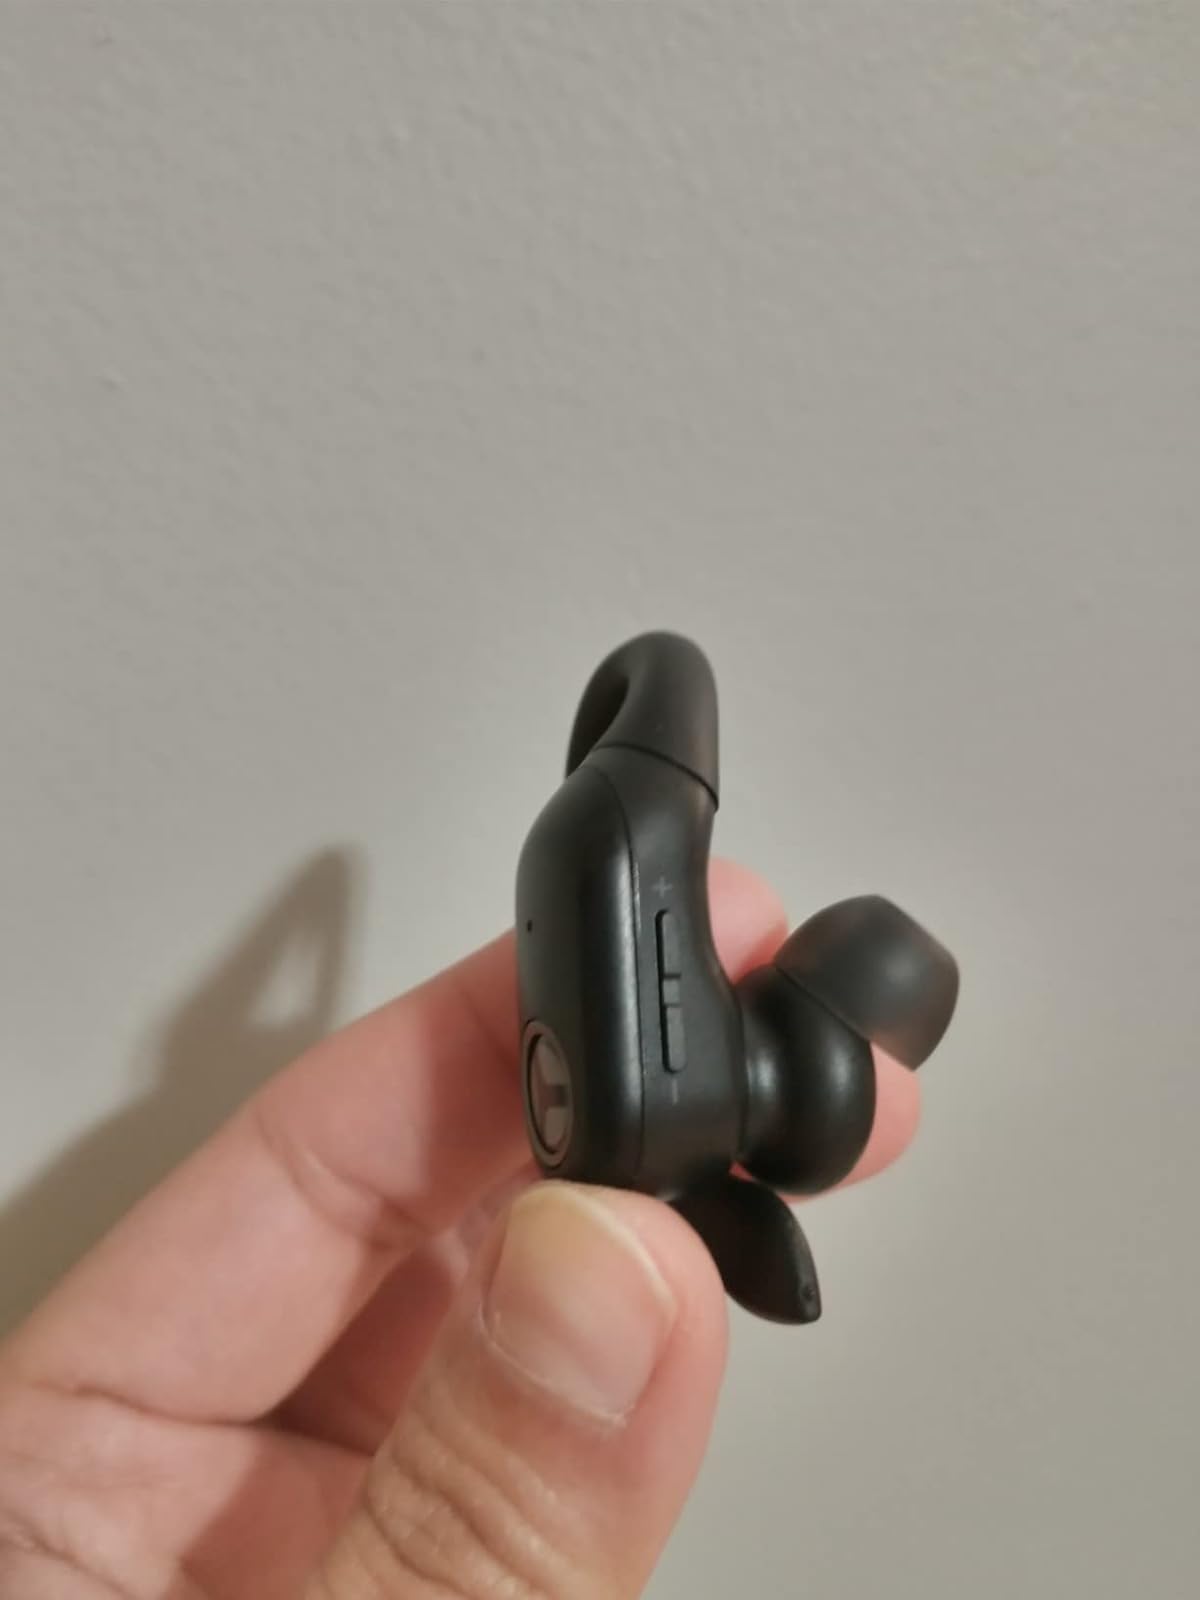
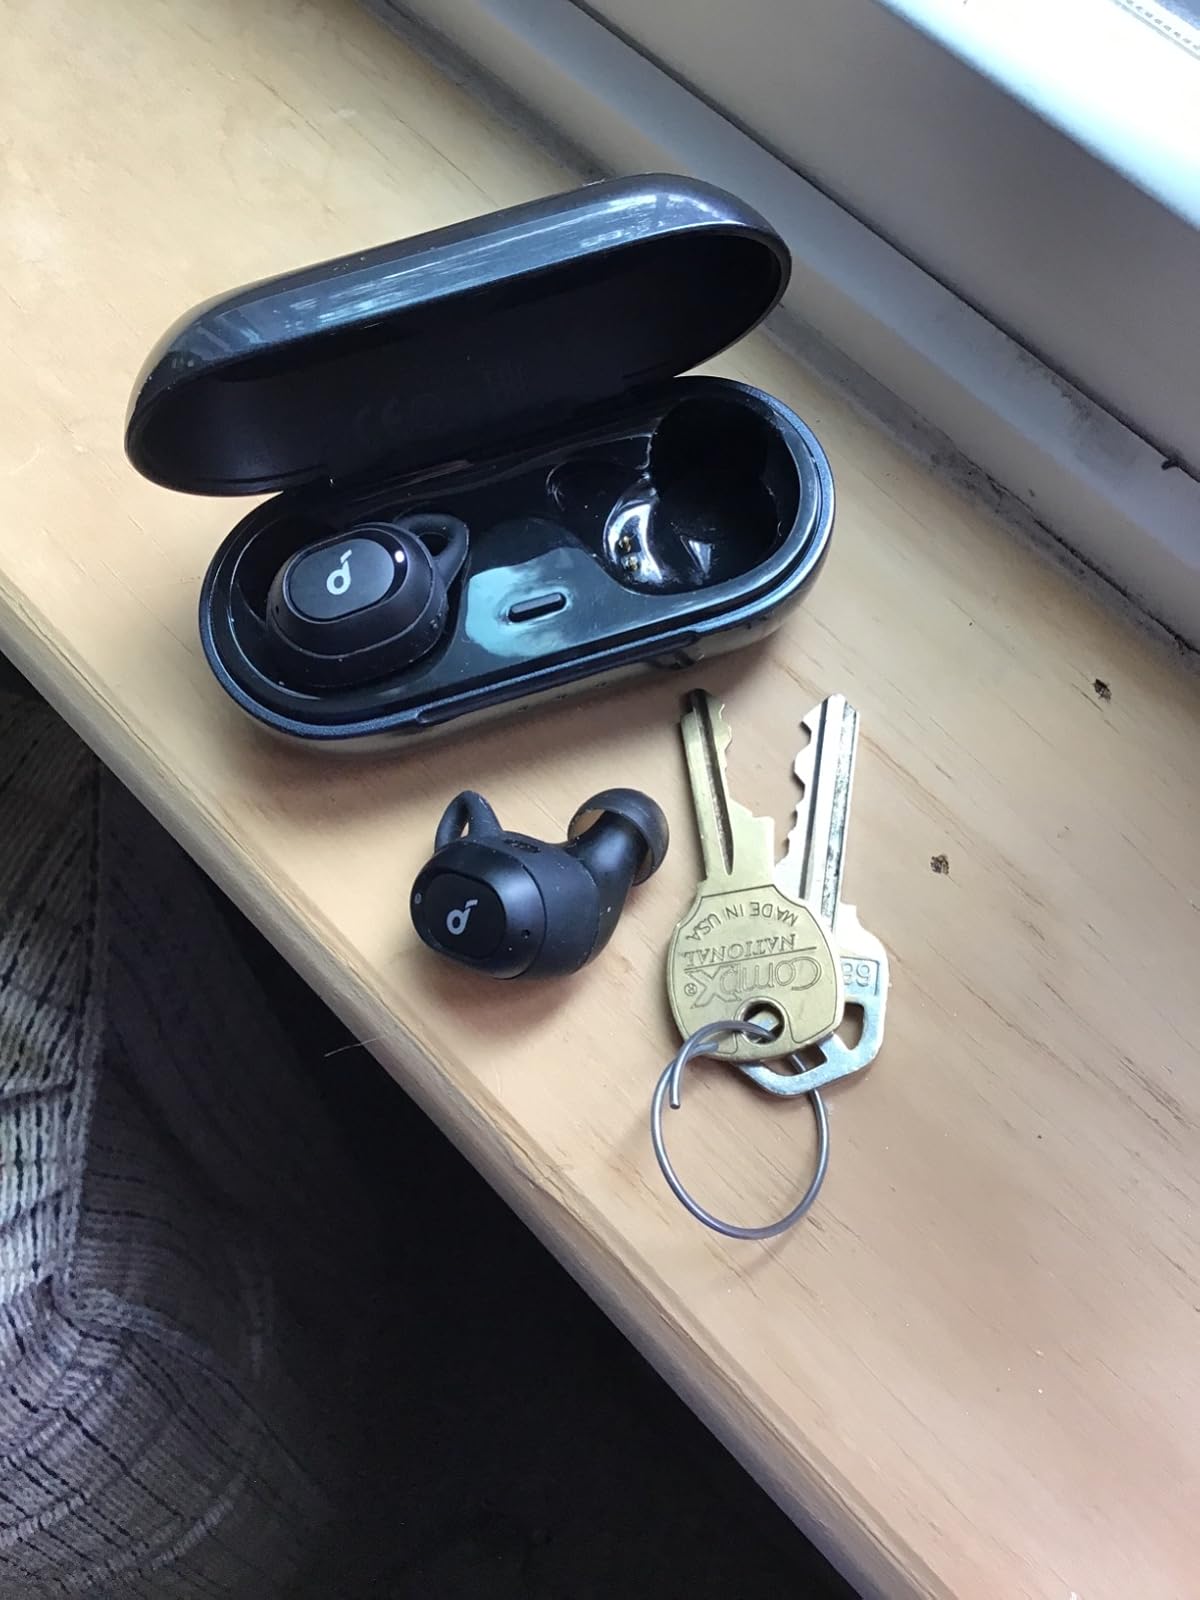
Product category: earbuds
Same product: no